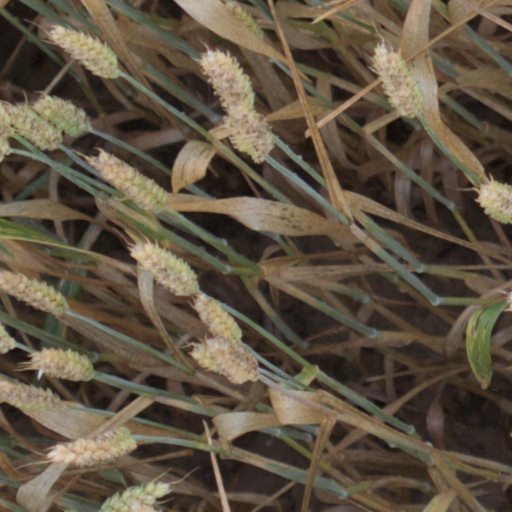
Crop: wheat